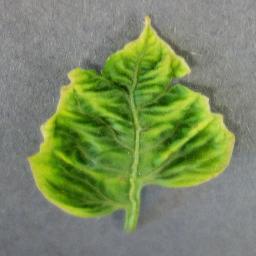
Label: Tomato___Tomato_Yellow_Leaf_Curl_Virus